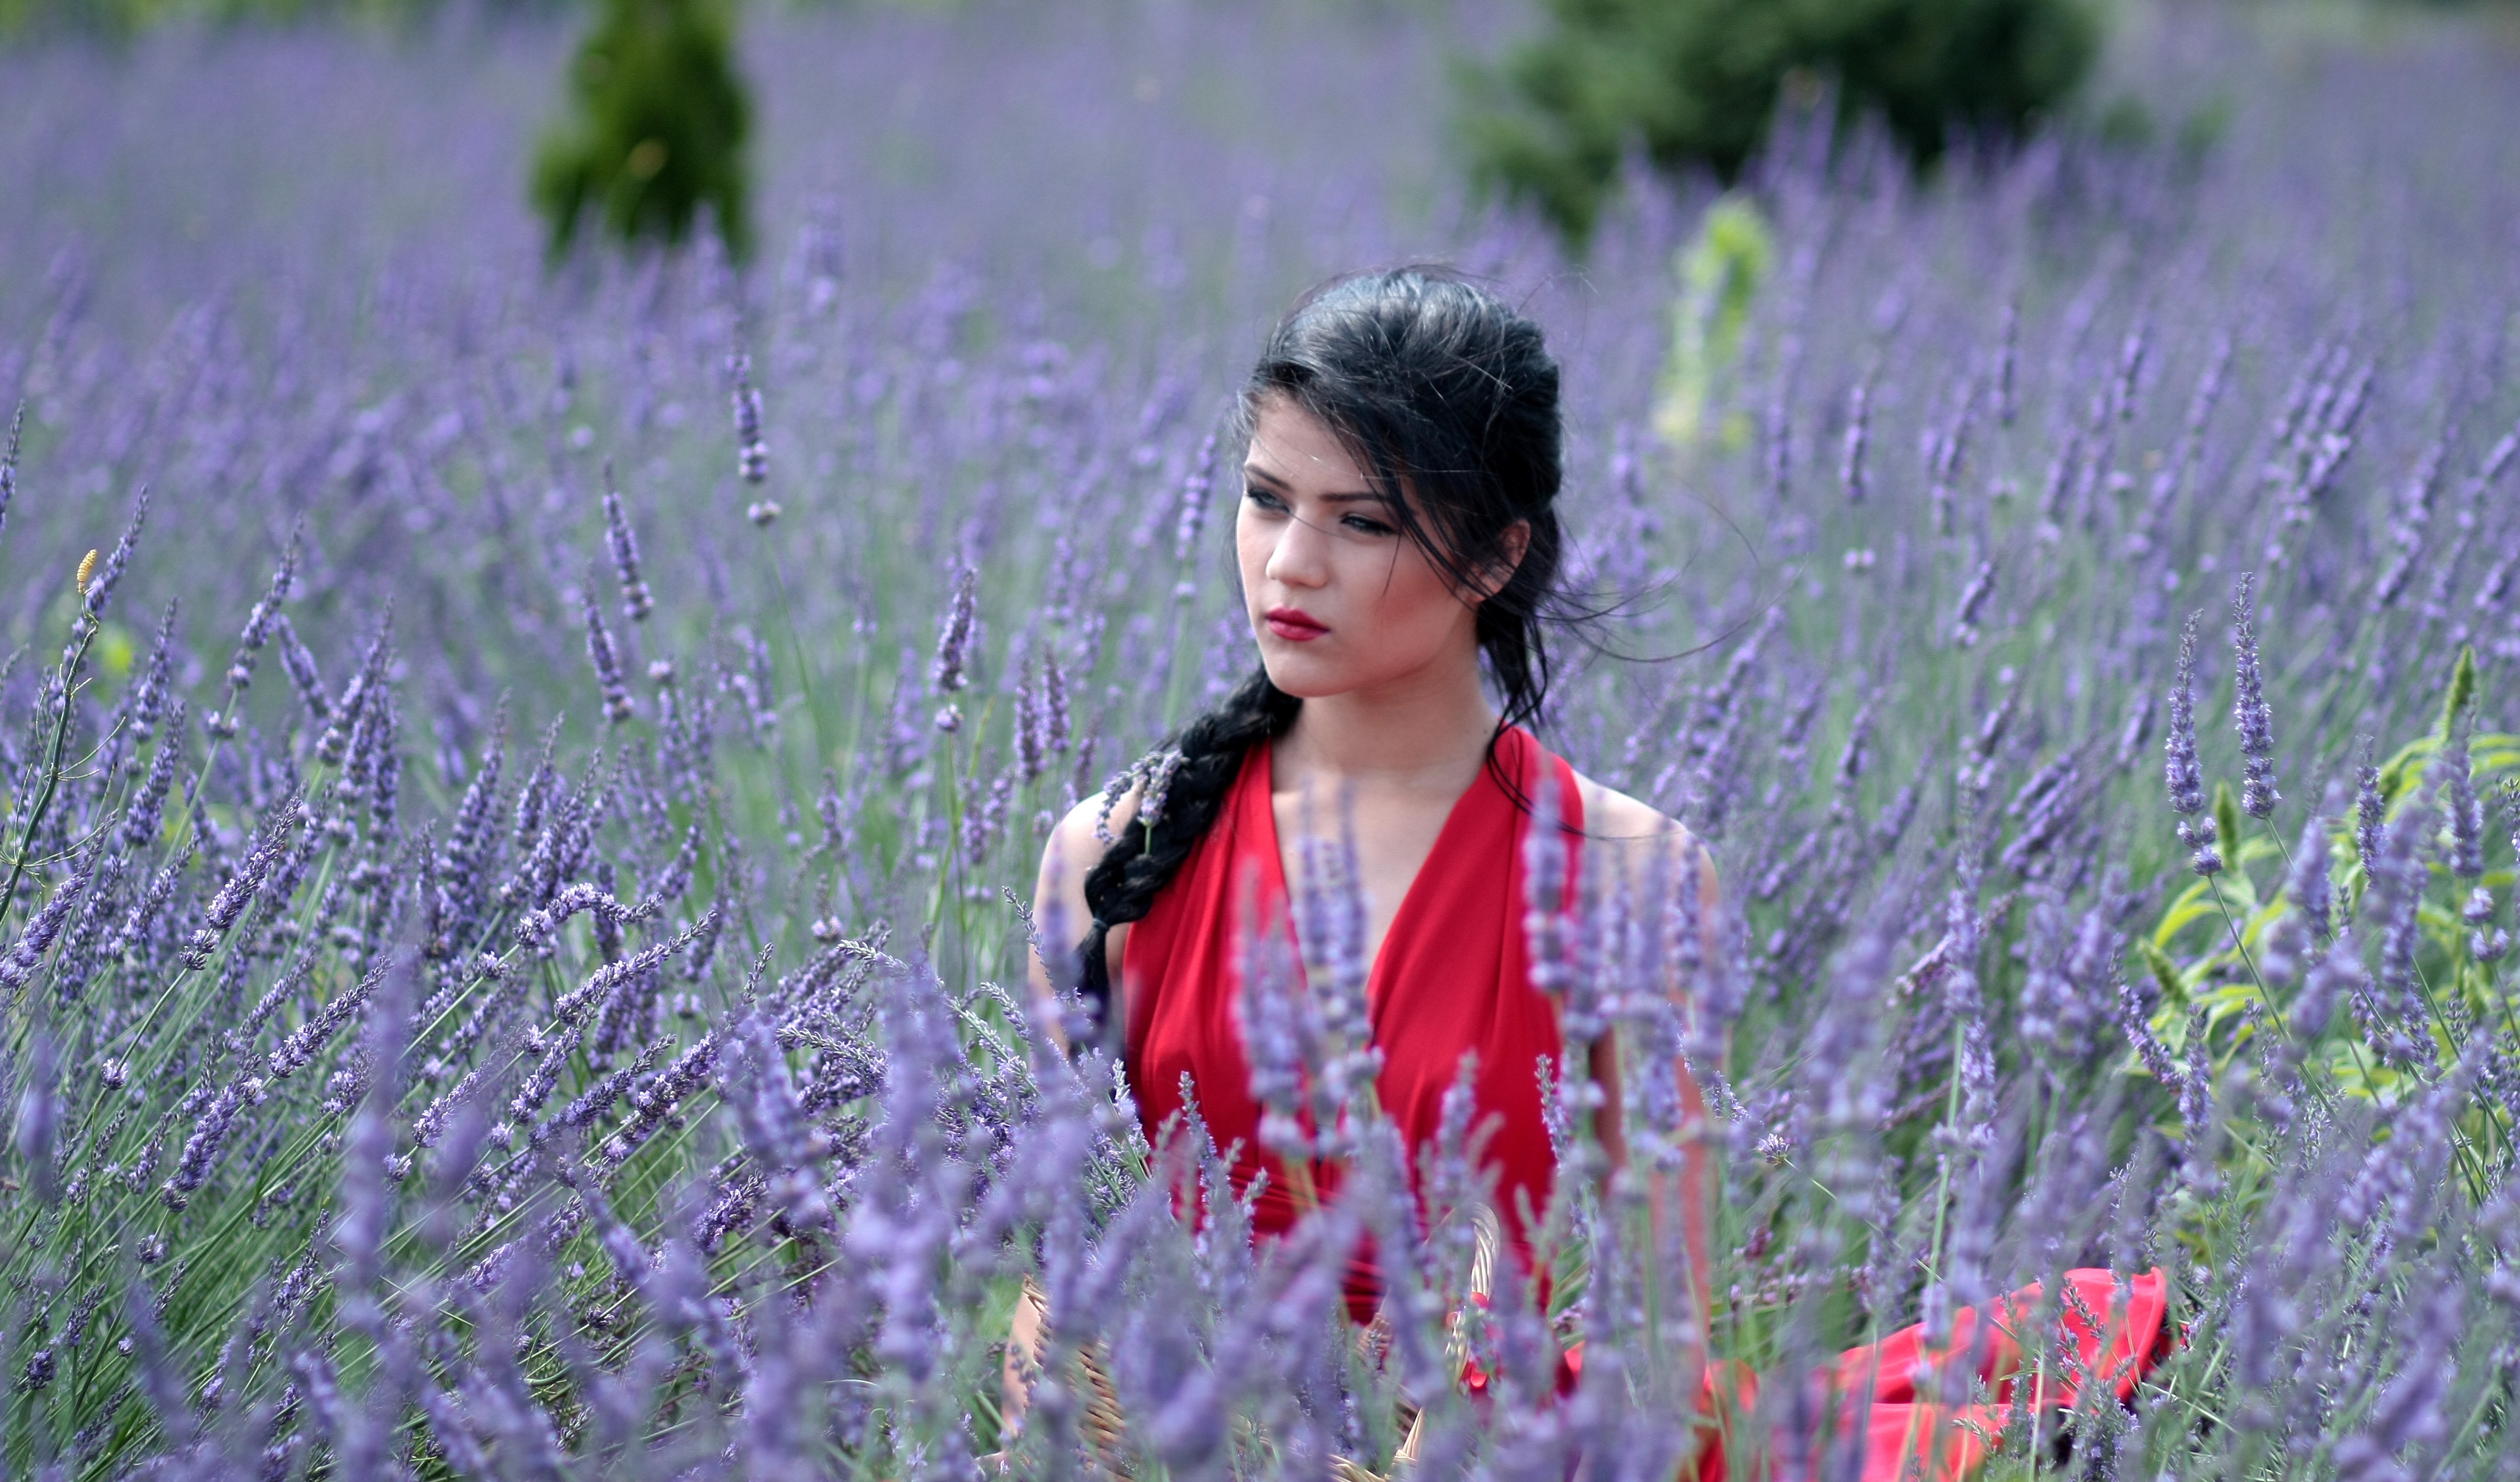
nature, plant, girl, field, meadow, prairie, flower, brunette, agriculture, lavender, wildflower, flowers, grassland, beauty, habitat, blue eyes, flowering plant, grass family, land plant, english lavender